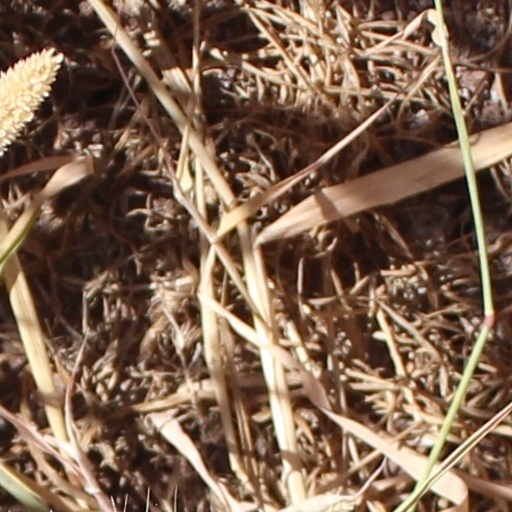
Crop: wheat